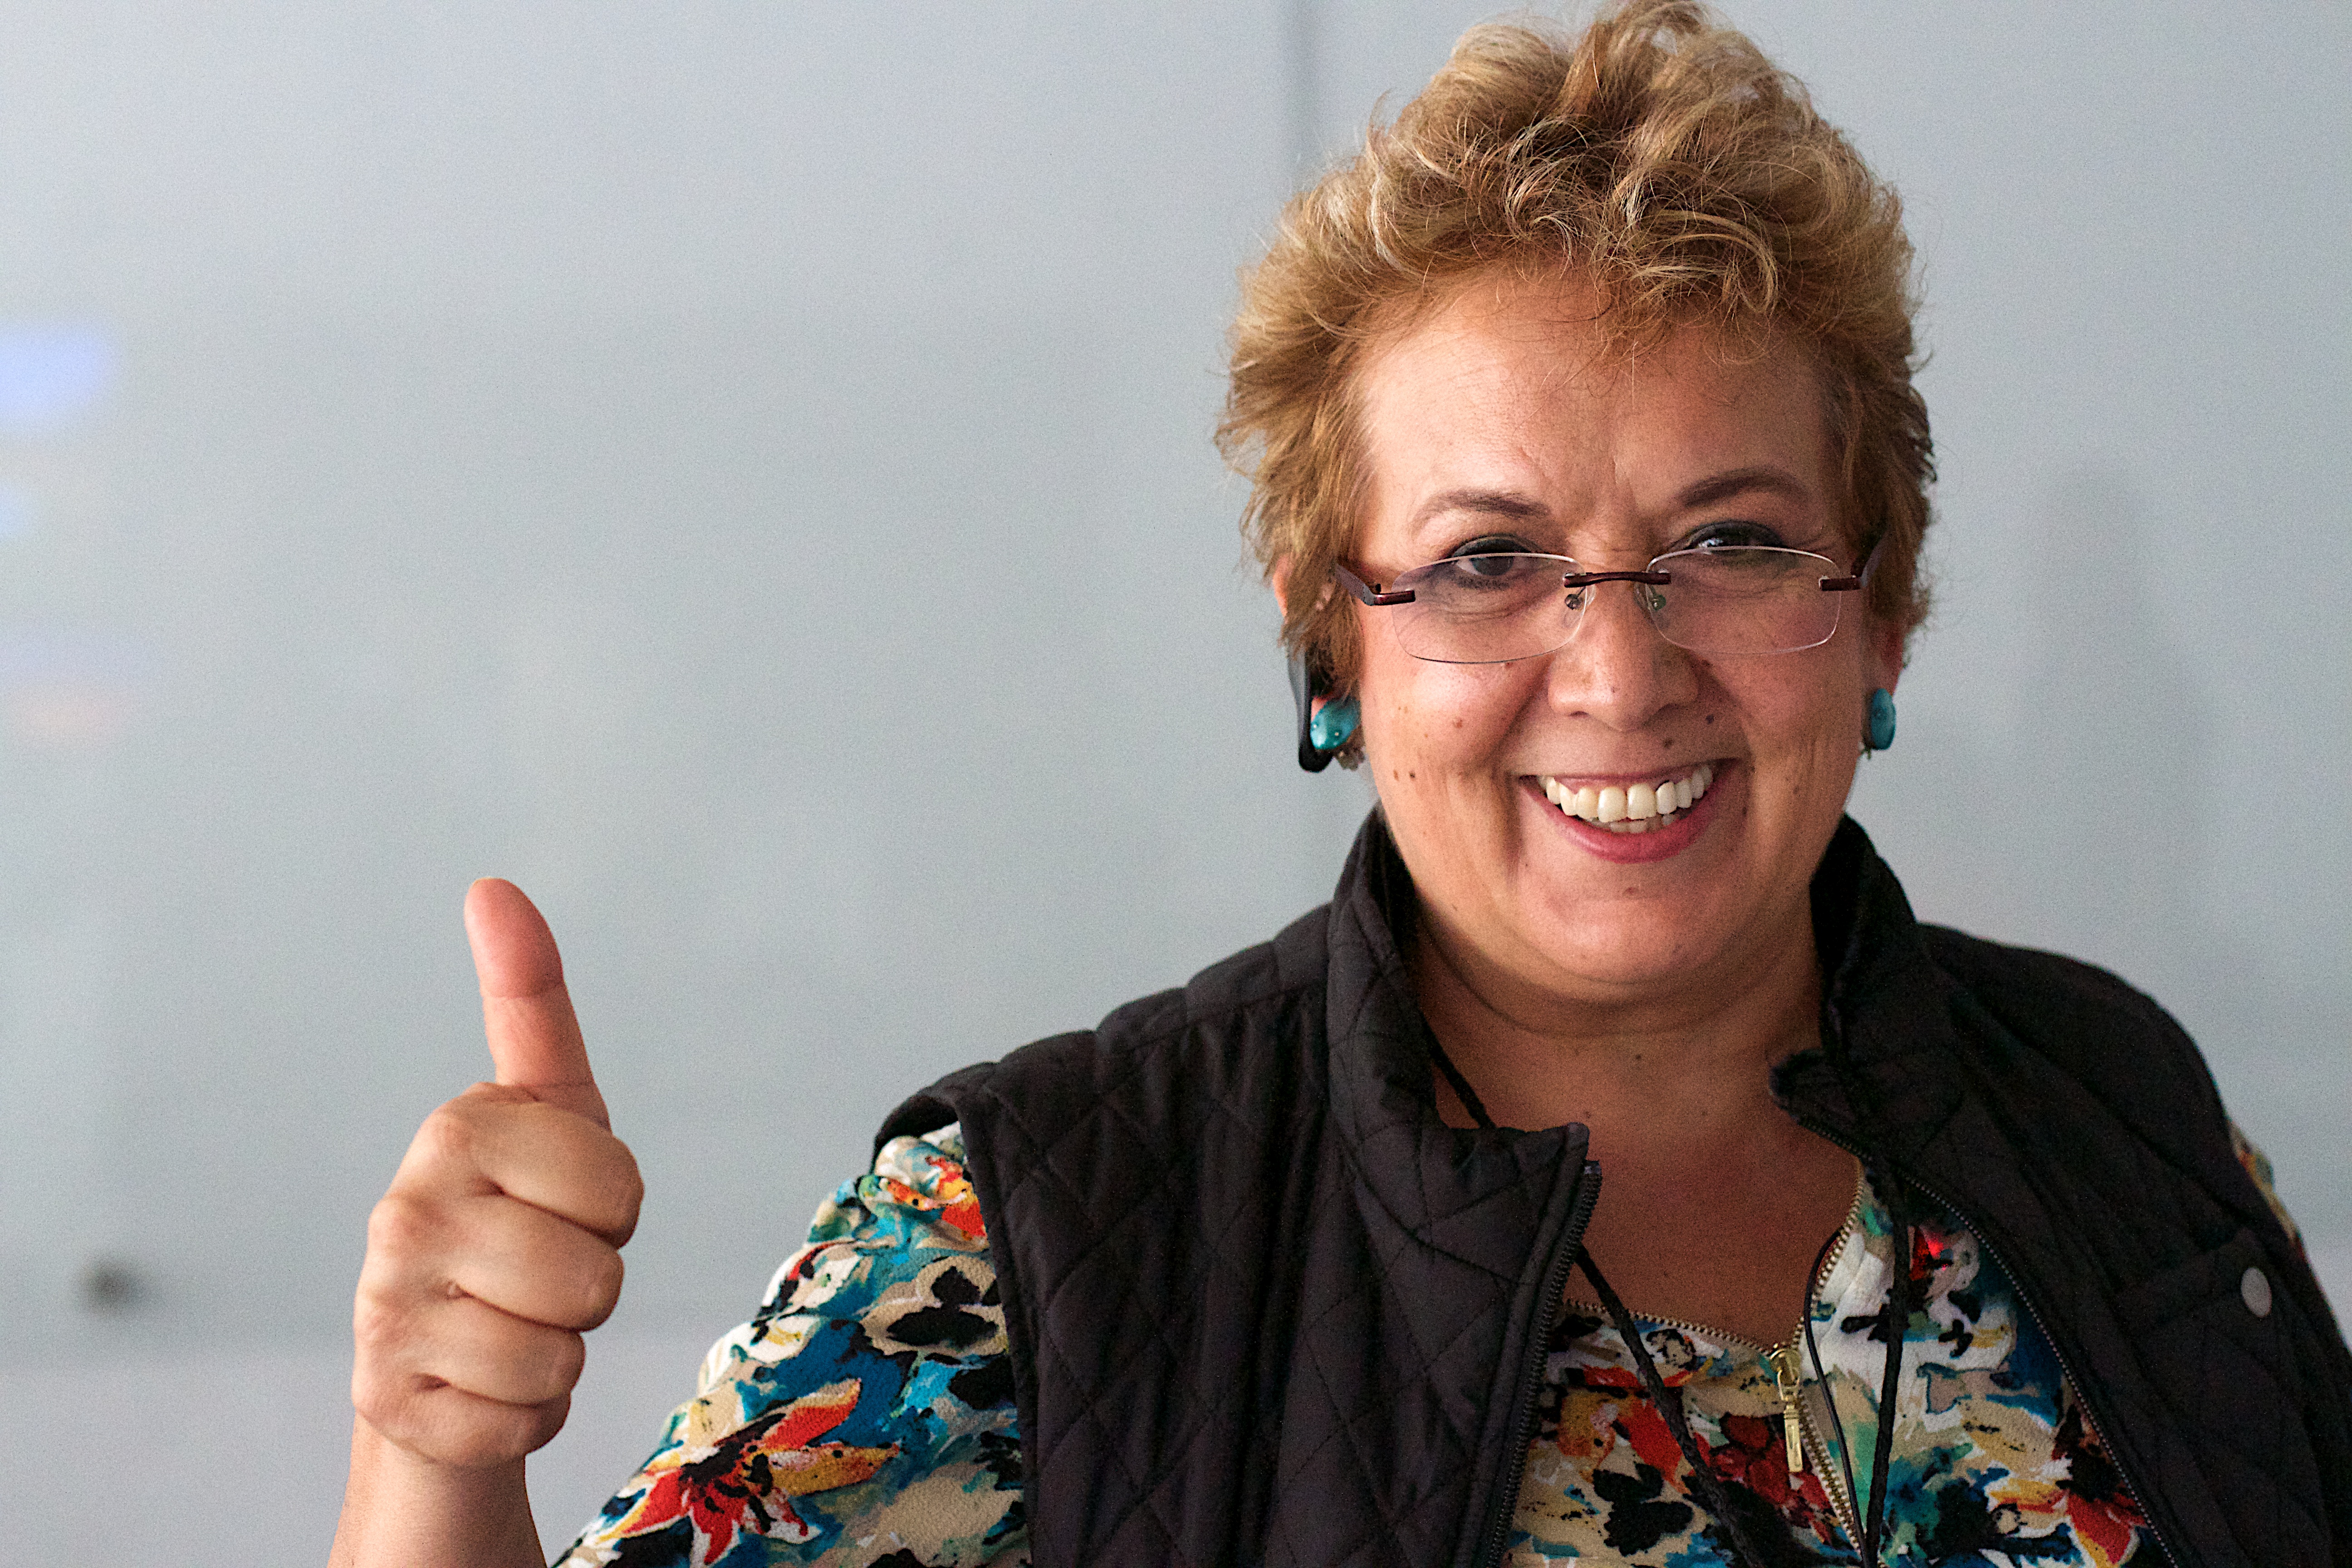
hand, person, people, hairstyle, glasses, udgagora, vision care